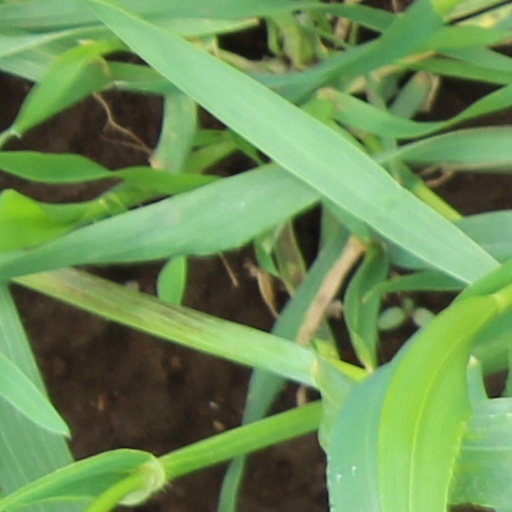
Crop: wheat